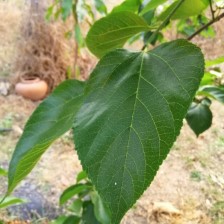
Variety: TaiwanMeacho